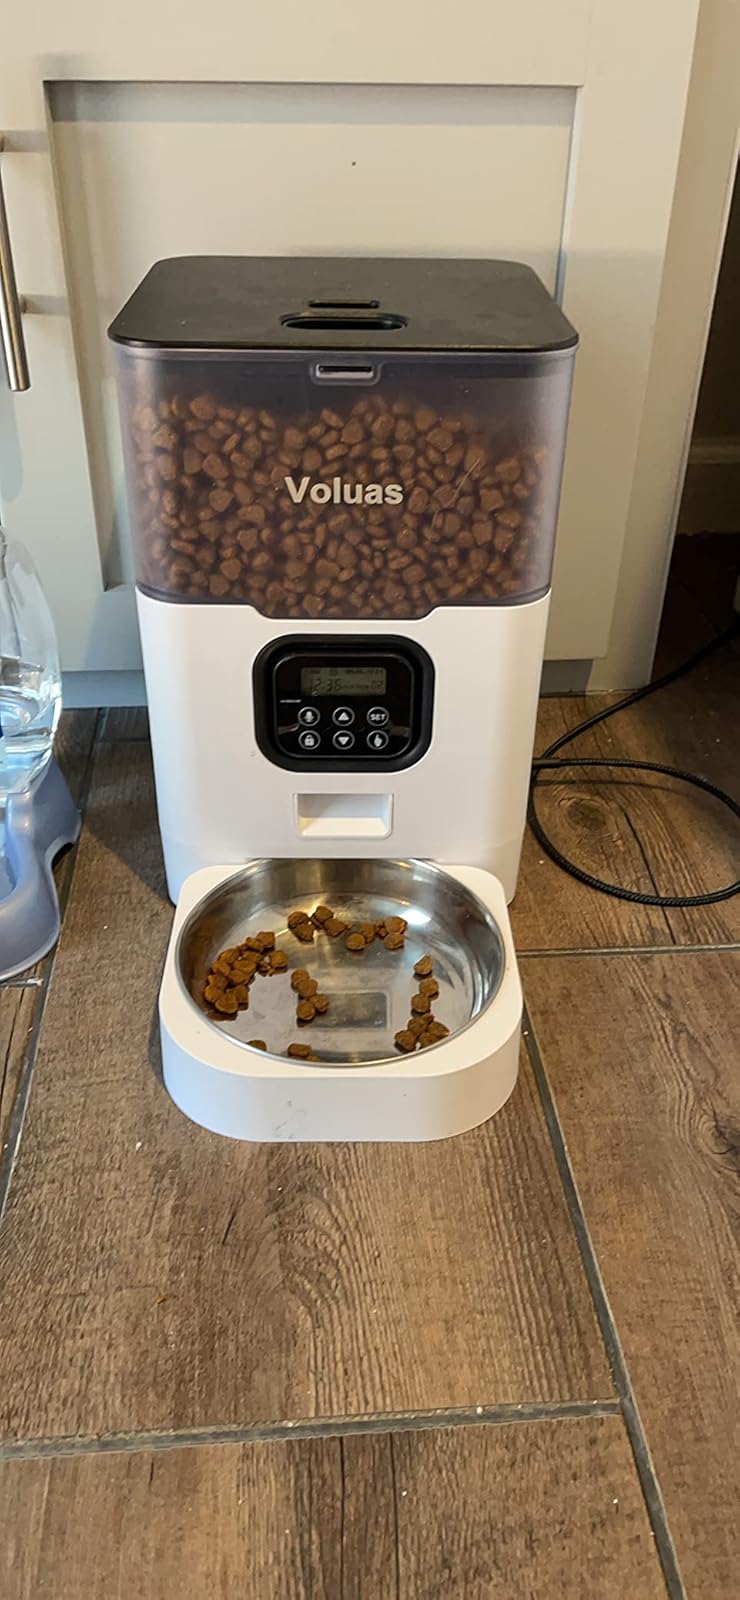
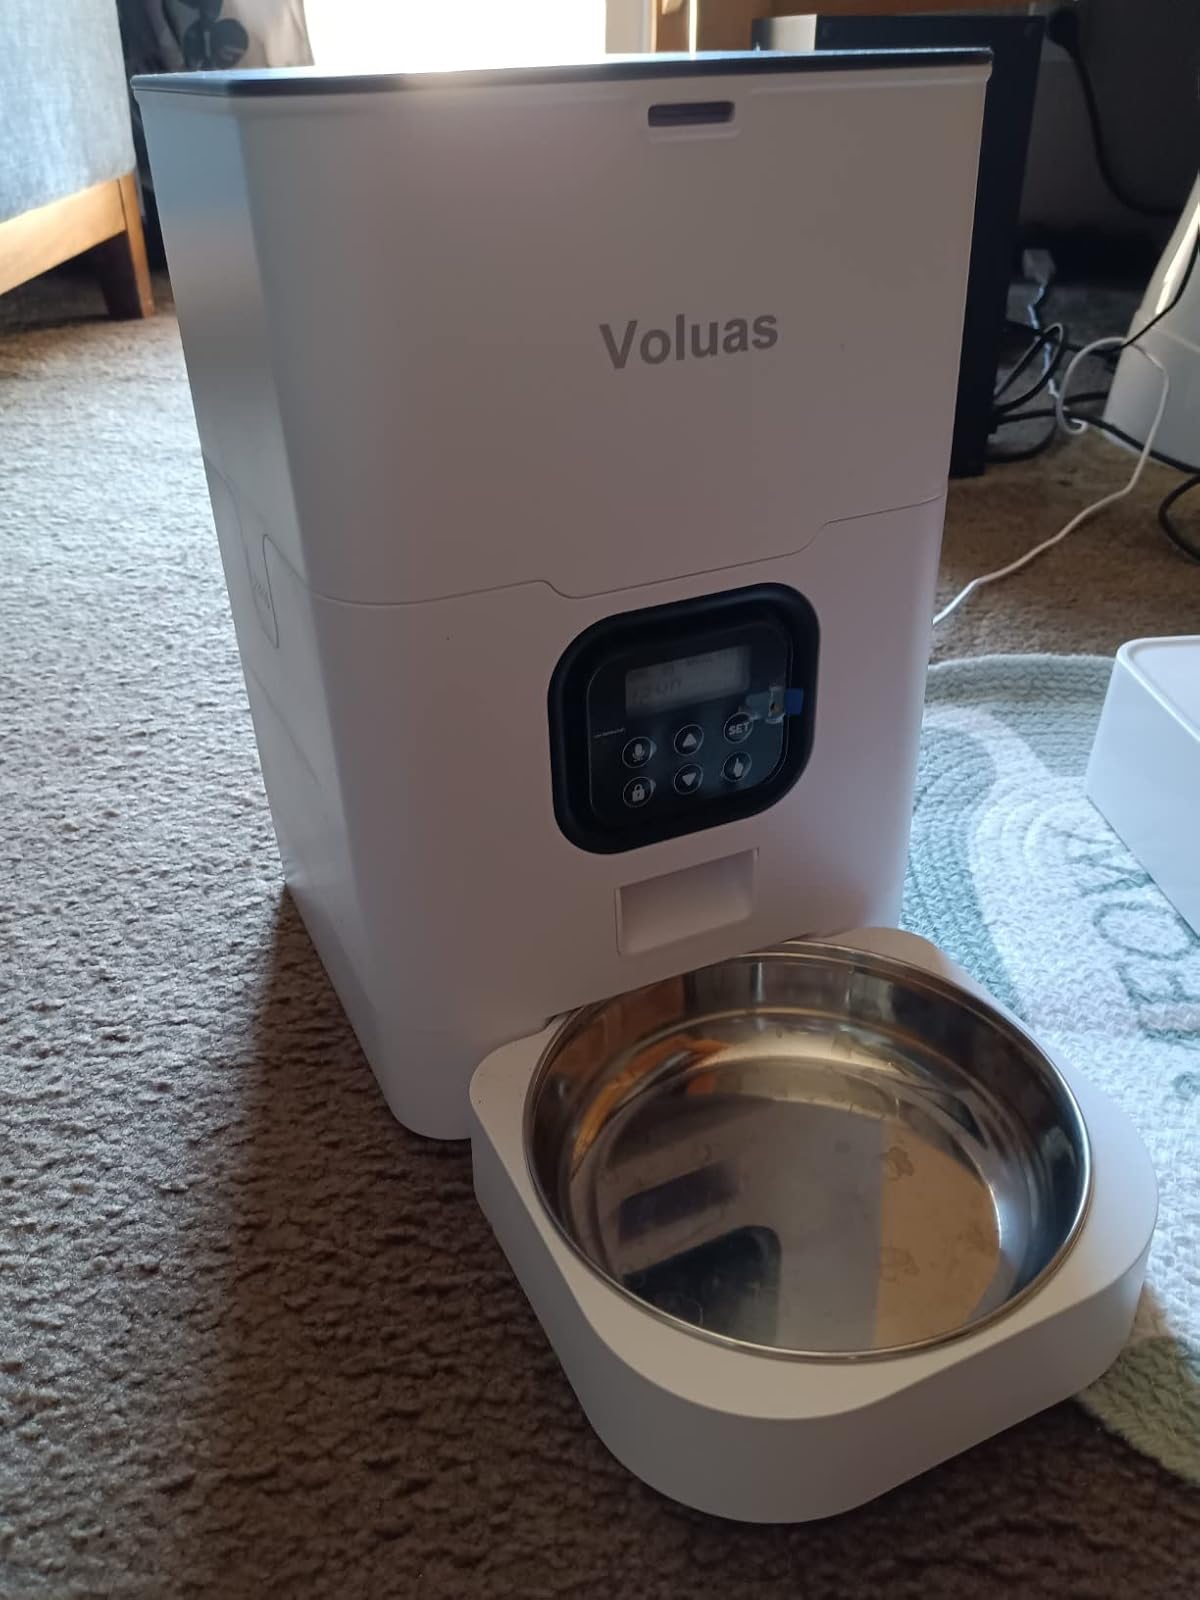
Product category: items_feeder
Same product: no